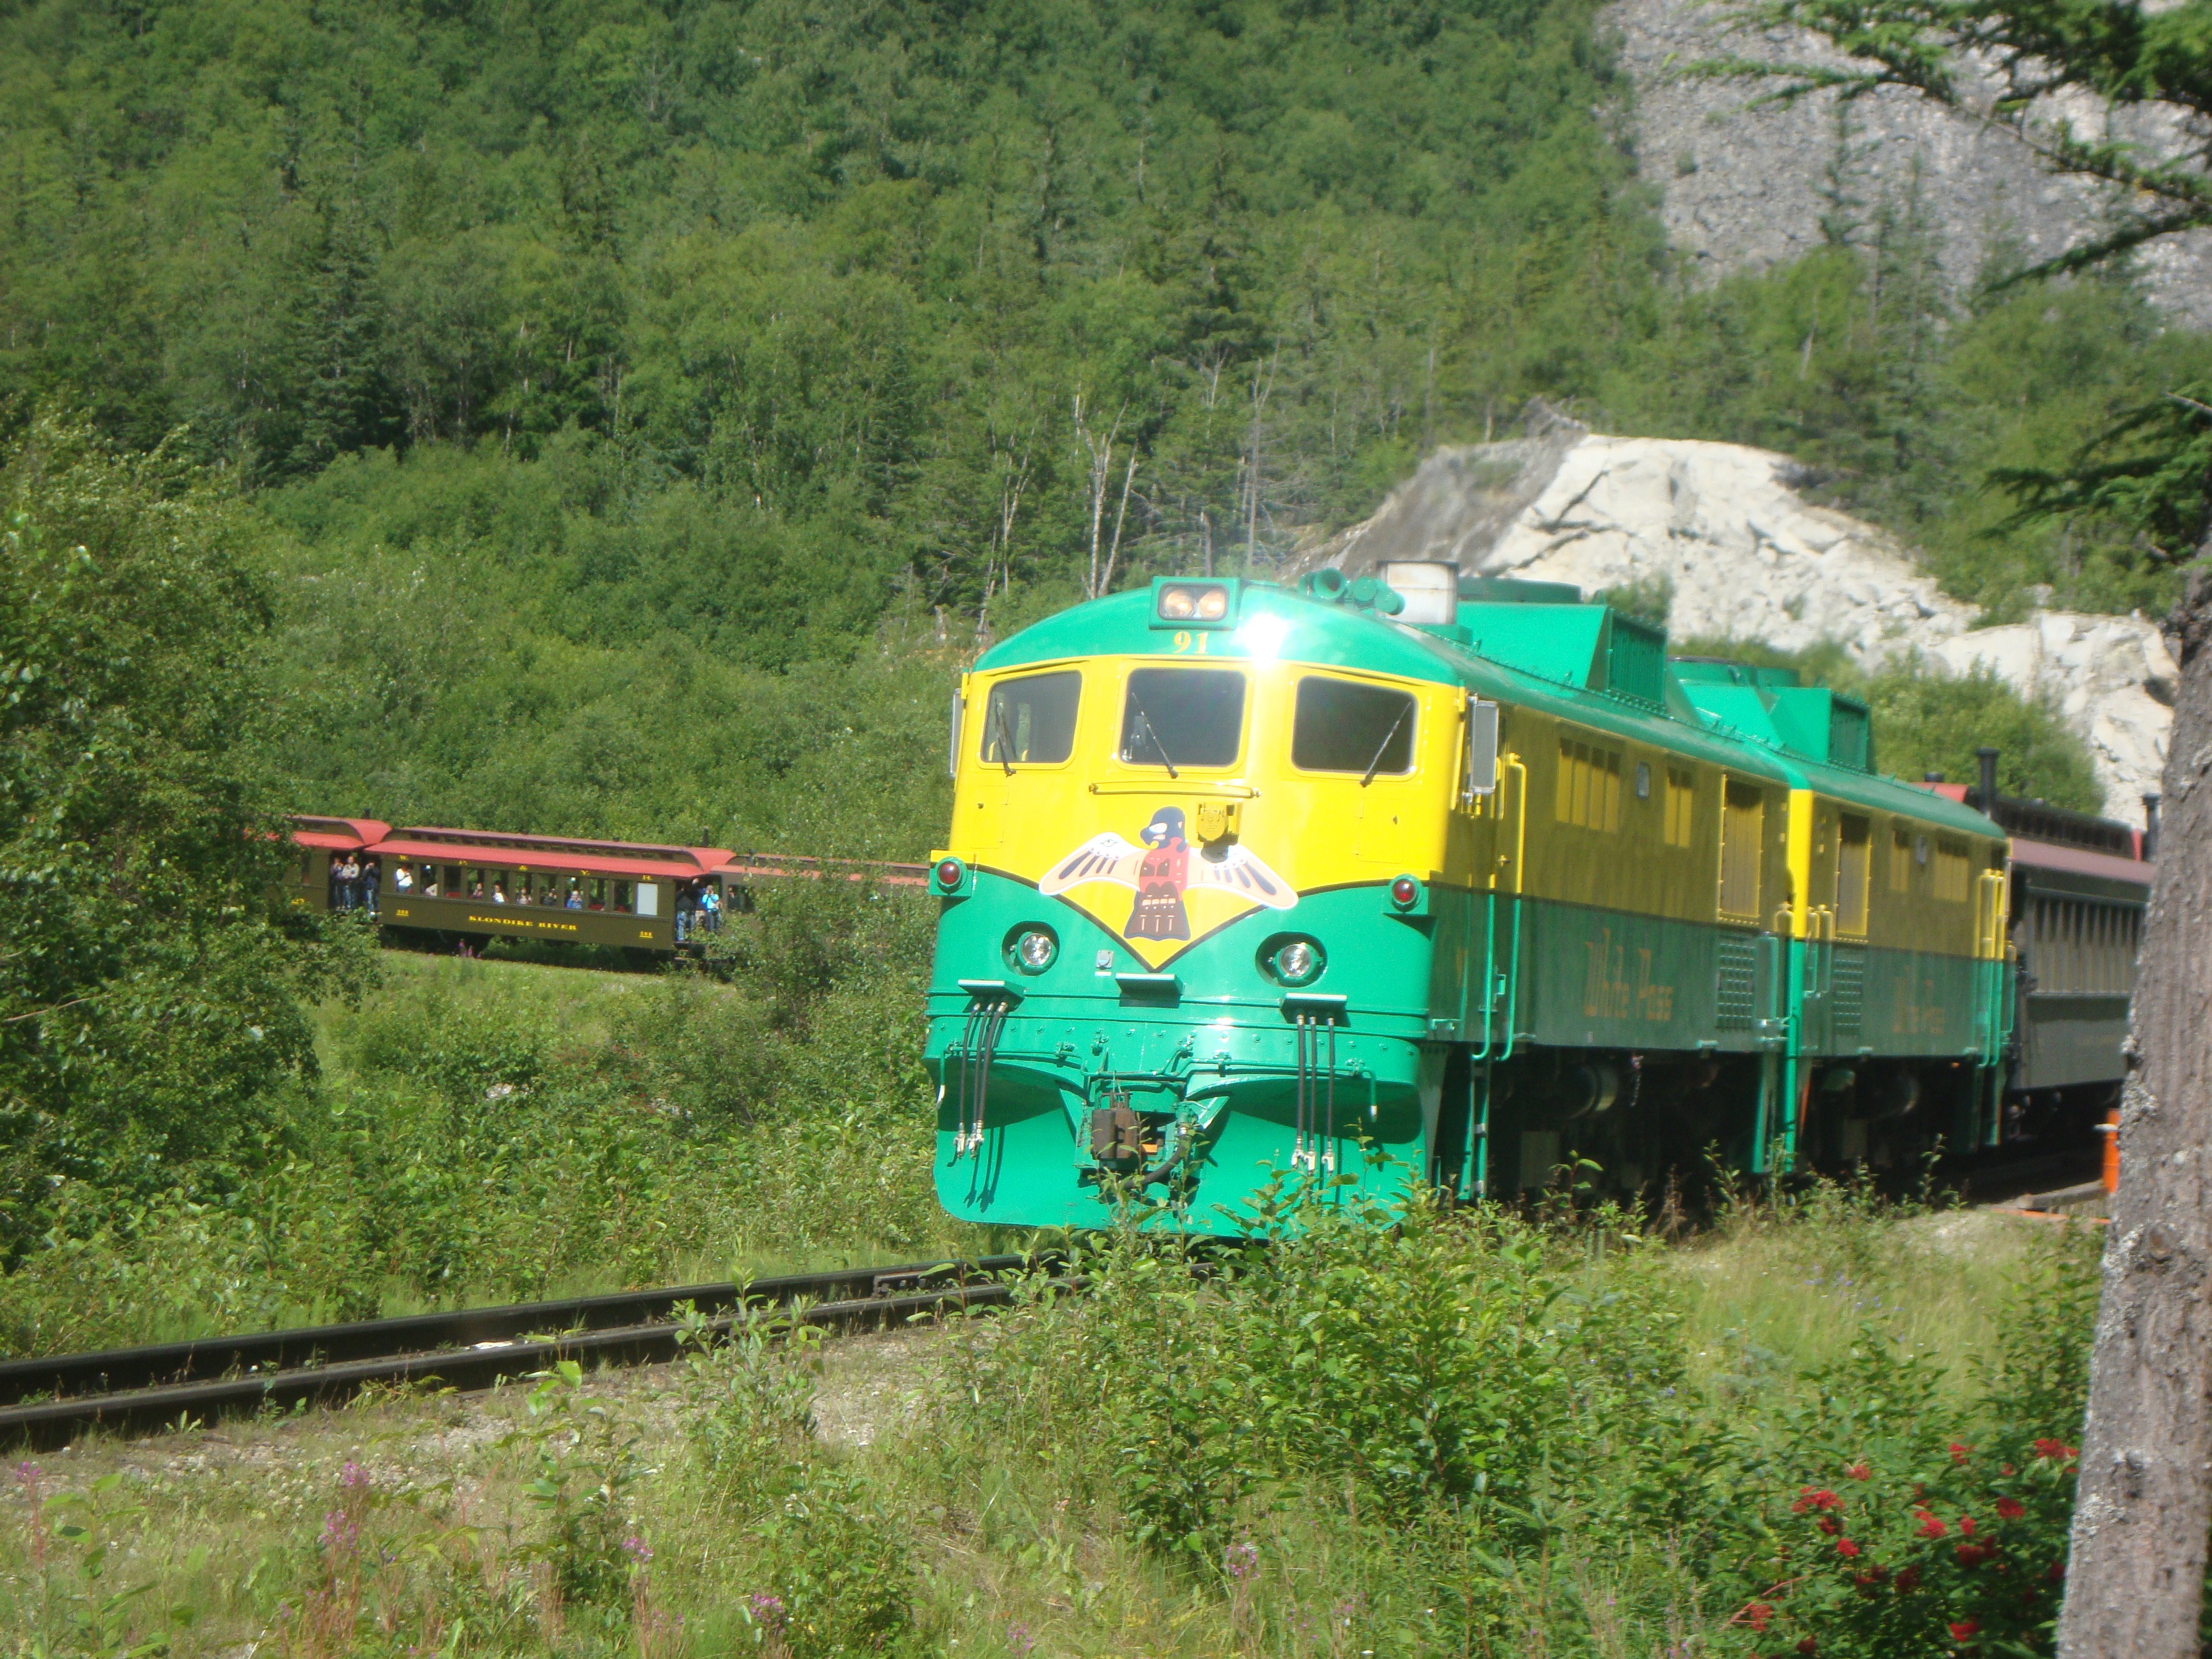
track, railway, railroad, rail, train, travel, transit, transportation, transport, vehicle, station, platform, tracks, locomotive, public, alaska, skagway, rail transport, land vehicle, rolling stock, geological phenomenon, railroad car